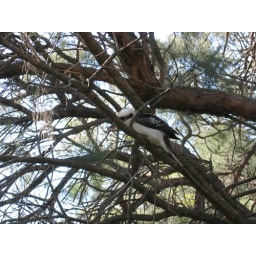
Kookaburra sitting in the old pine tree.